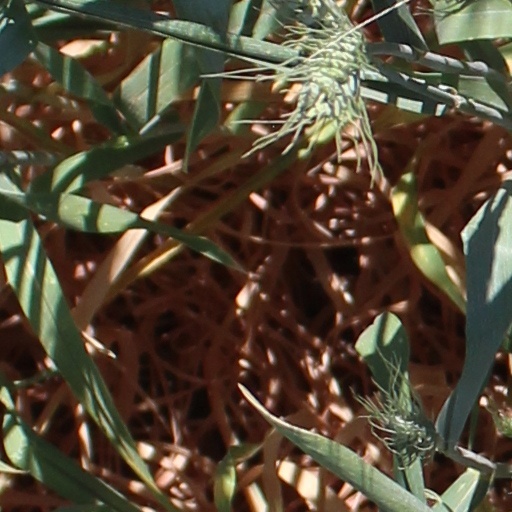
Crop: wheat